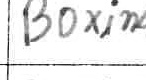
Label: boxing